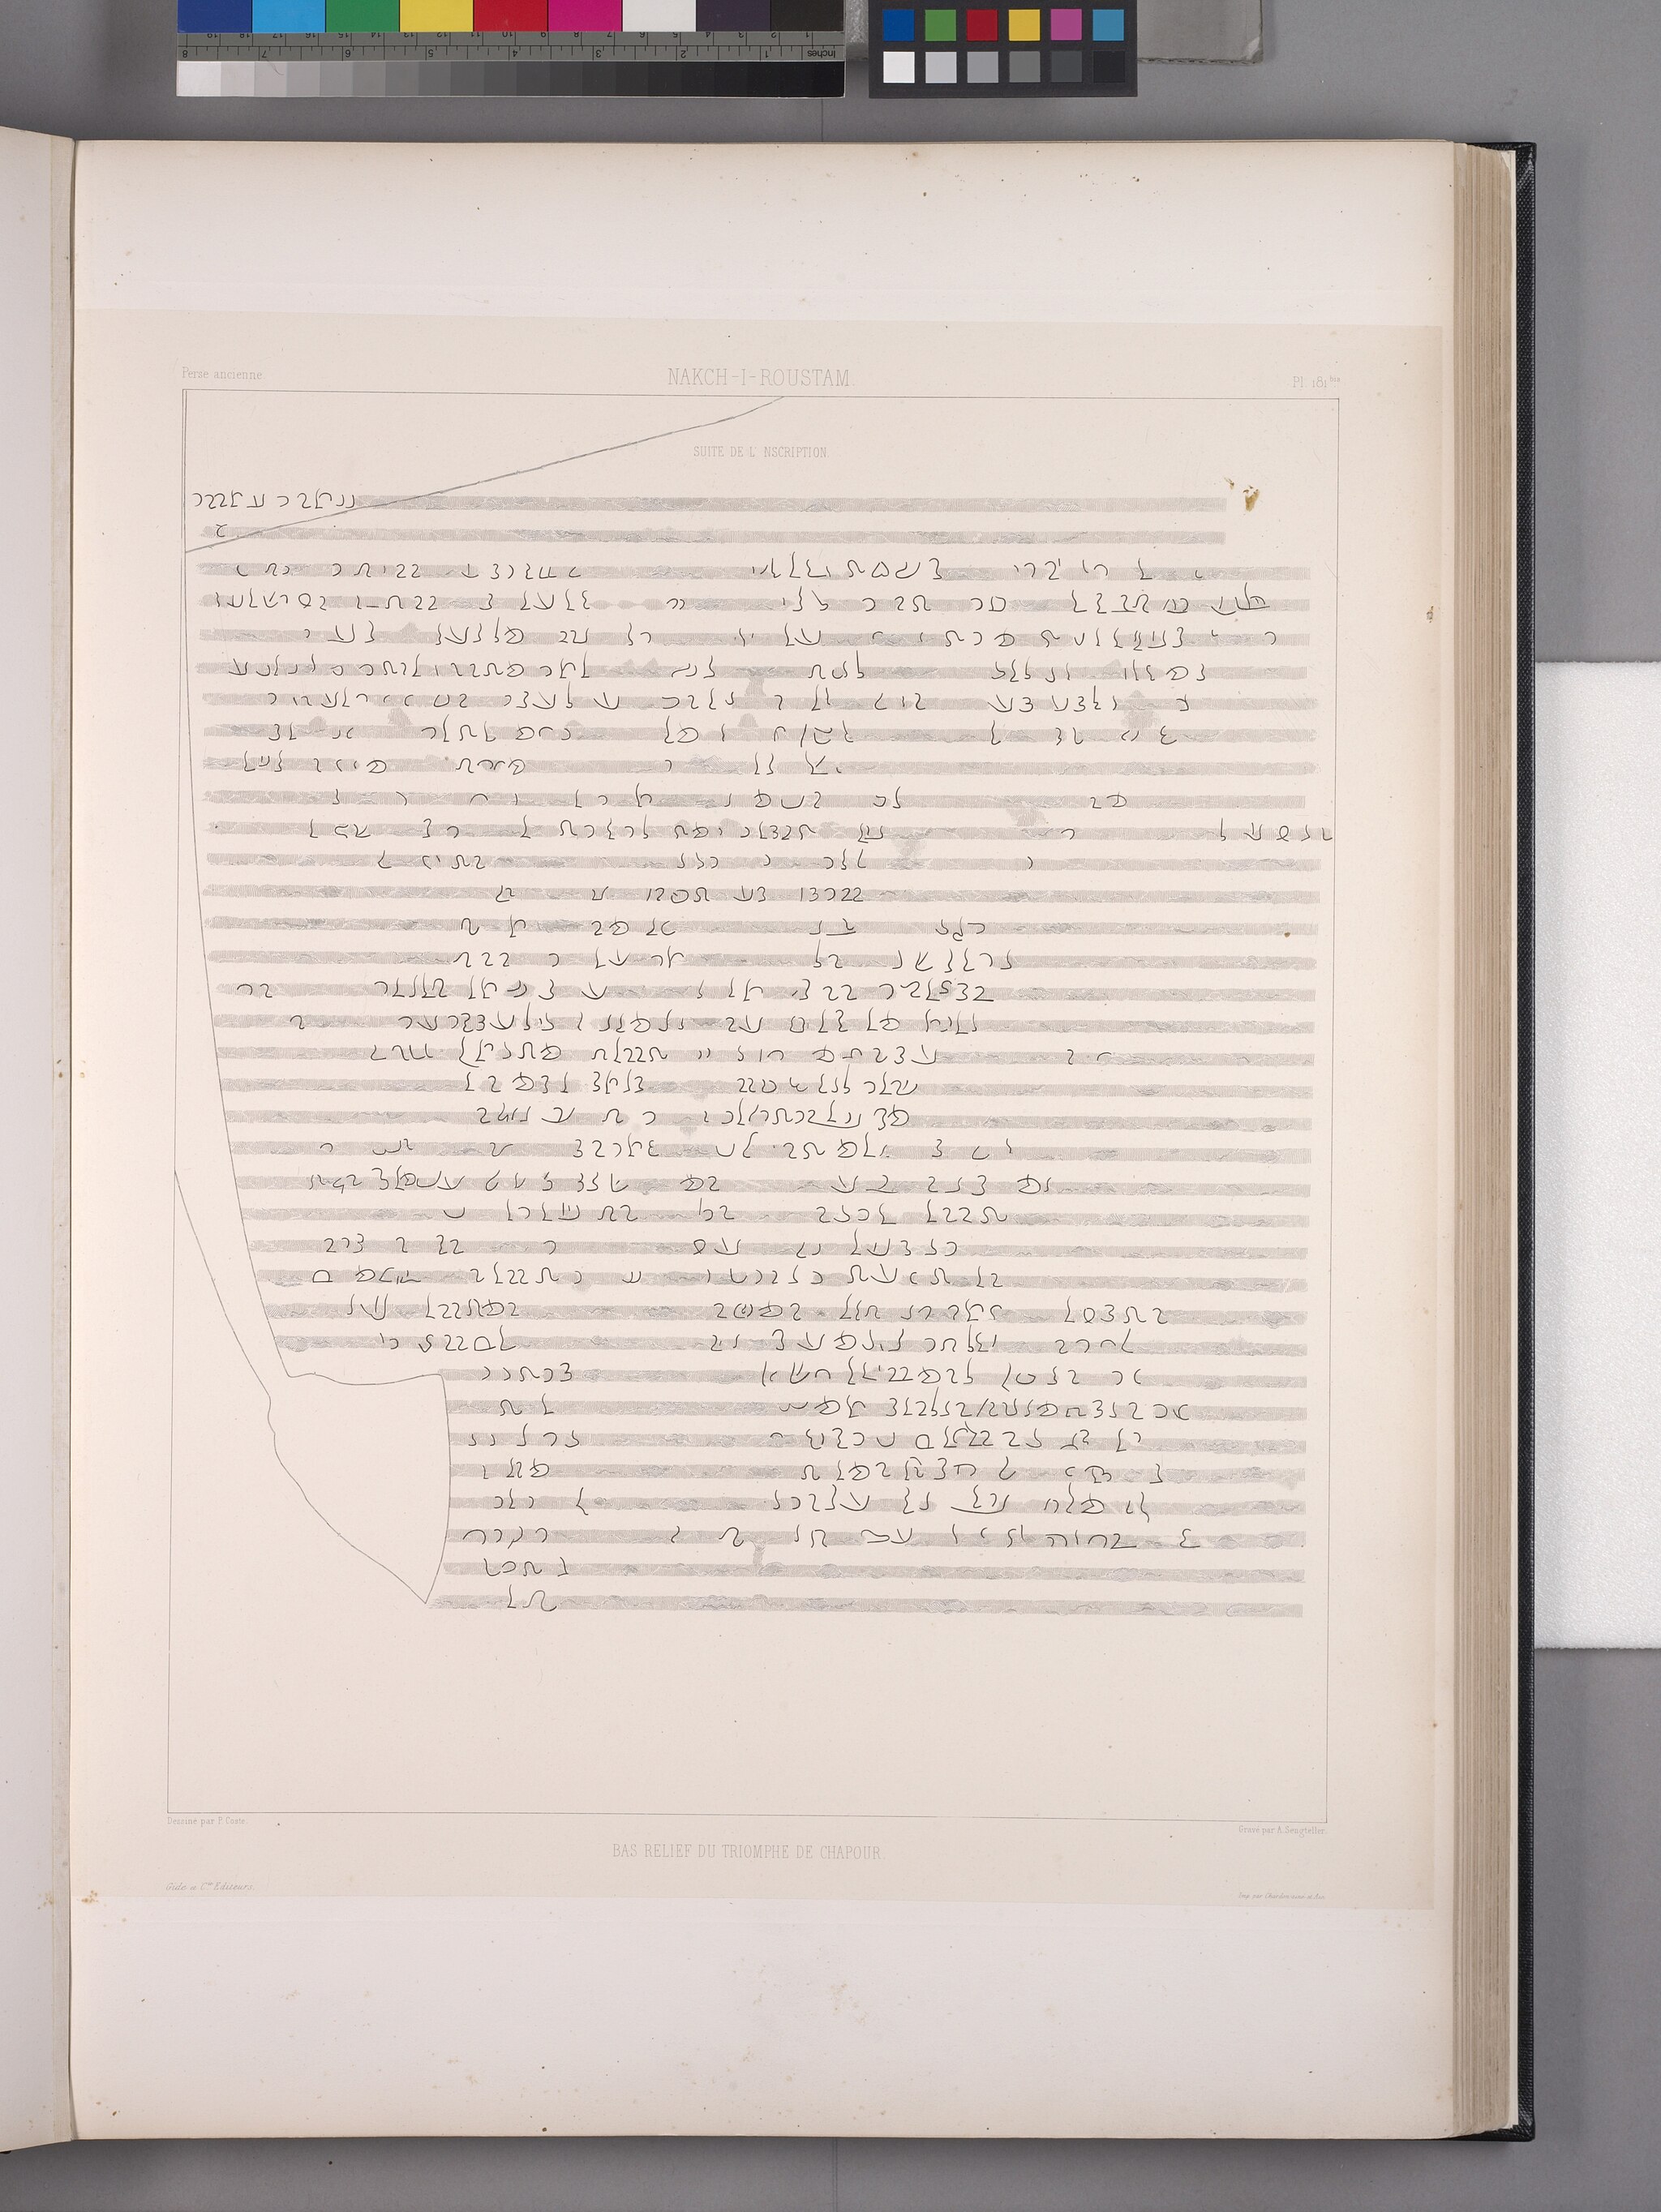
Title: Nakch-i-Roustam. Bas-relief du triomphe de Chapour. (Suite de l'inscription.) (NYPL b12482496-1542897)
Description: Nakch-i-Roustam. Bas-relief du triomphe de Chapour. (Suite de l'inscription.)
Date: 1851
Categories: Images uploaded by Fæ, PD-old-100-expired, PD-scan (PD-old-auto-expired), Images from the New York Public Library, CC-PD-Mark, Media needing category review as of 27 October 2016, NYPL General Research Division, Voyage en Perse, PD-old missing SDC copyright status, Drawings of Naqsh-e Rustam